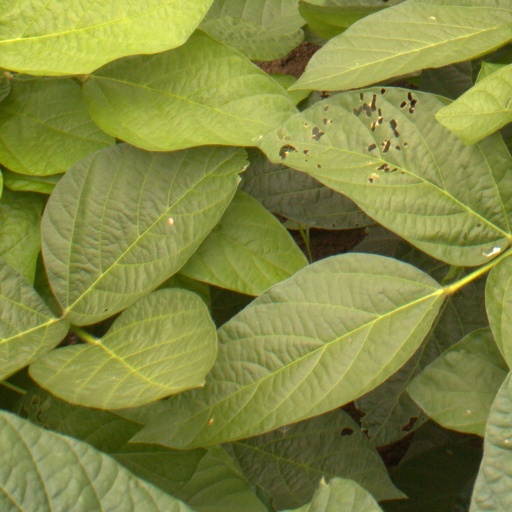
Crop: soybean